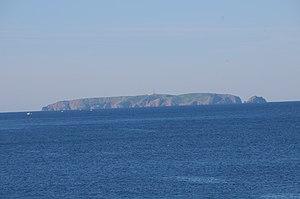
L'archipel des Berlengas est un groupe d'îles granitiques au large des côtes du Portugal, dans l'océan Atlantique. Situées à une dizaine de kilomètres du cap Carvoeiro, elles sont visibles depuis la ville de Peniche.